Pavel Andreyevich Galkin

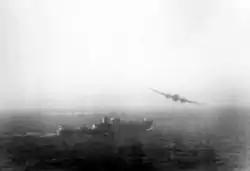
An air attack on a German supply ship in northern waters. Galkin spent much of the war undertaking such missions.

Growing up, his son Pavel nearly drowned three times, the first time when he was six, in the river , and a second time while travelling to school in by boat across a semi-frozen river. He declined to talk about the third time, but concluded that he was not destined to die by water, later carrying a handkerchief embroidered by his mother in his pocket as a talisman when he flew in action. He attended the pedagogical college in the nearby settlement of Sapozhok, graduating in 1940 with the specialty of a teacher in Russian language and literature. He joined the Soviet Navy in September that year, and was initially posted to Leningrad as an anti-aircraft battery gunner with the coastal defence forces. He served during the first years of the Axis invasion of the Soviet Union, which began in 1941, and in 1943 graduated from the Nikolaev Naval Aviation School. Because of the war, the school had been evacuated to Bezenchuk, Kuybyshev Oblast. He was promptly posted to serve on the front lines from July 1943, as a crew navigator with Soviet Naval Aviation, rising to flight navigator from May 1944. In common with many of his compatriots, he joined the Communist Party of the Soviet Union, in 1944.